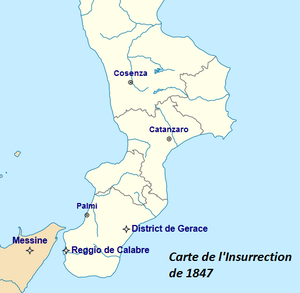
Carte des principaux lieux de l'insurrection dans le Royaume des Deux-Siciles de 1847.
L’Insurrection dans le Royaume des Deux-Siciles de 1847 est le prolongement de l'insurrection de 1820 mais à la fois le commencement du Printemps des Peuples. Elle vise à obtenir une monarchie constitutionnelle dans le royaume des Deux-Siciles. Elle est le fruit d'un long processus de préparation par des Comités de libéraux de toutes les régions de l’État mais particulièrement par un comité réuni à Naples qui décide de trois insurrections : une à Messine, une à Reggio de Calabre et une dans le District de Gerace.
Le royaume des Deux-Siciles est un État souverain d'Europe du Sud qui a existé de 1816, année de l'unification du royaume de Sicile et du royaume de Naples, jusqu'en 1861, année de l'annexion des Deux-Siciles au jeune royaume d'Italie à la suite de l'expédition des Mille et de la deuxième guerre d'indépendance. Gouverné par quatre rois de la dynastie des Bourbons-Siciles, il s'étendait sur l'Italie du Sud et la Sicile.